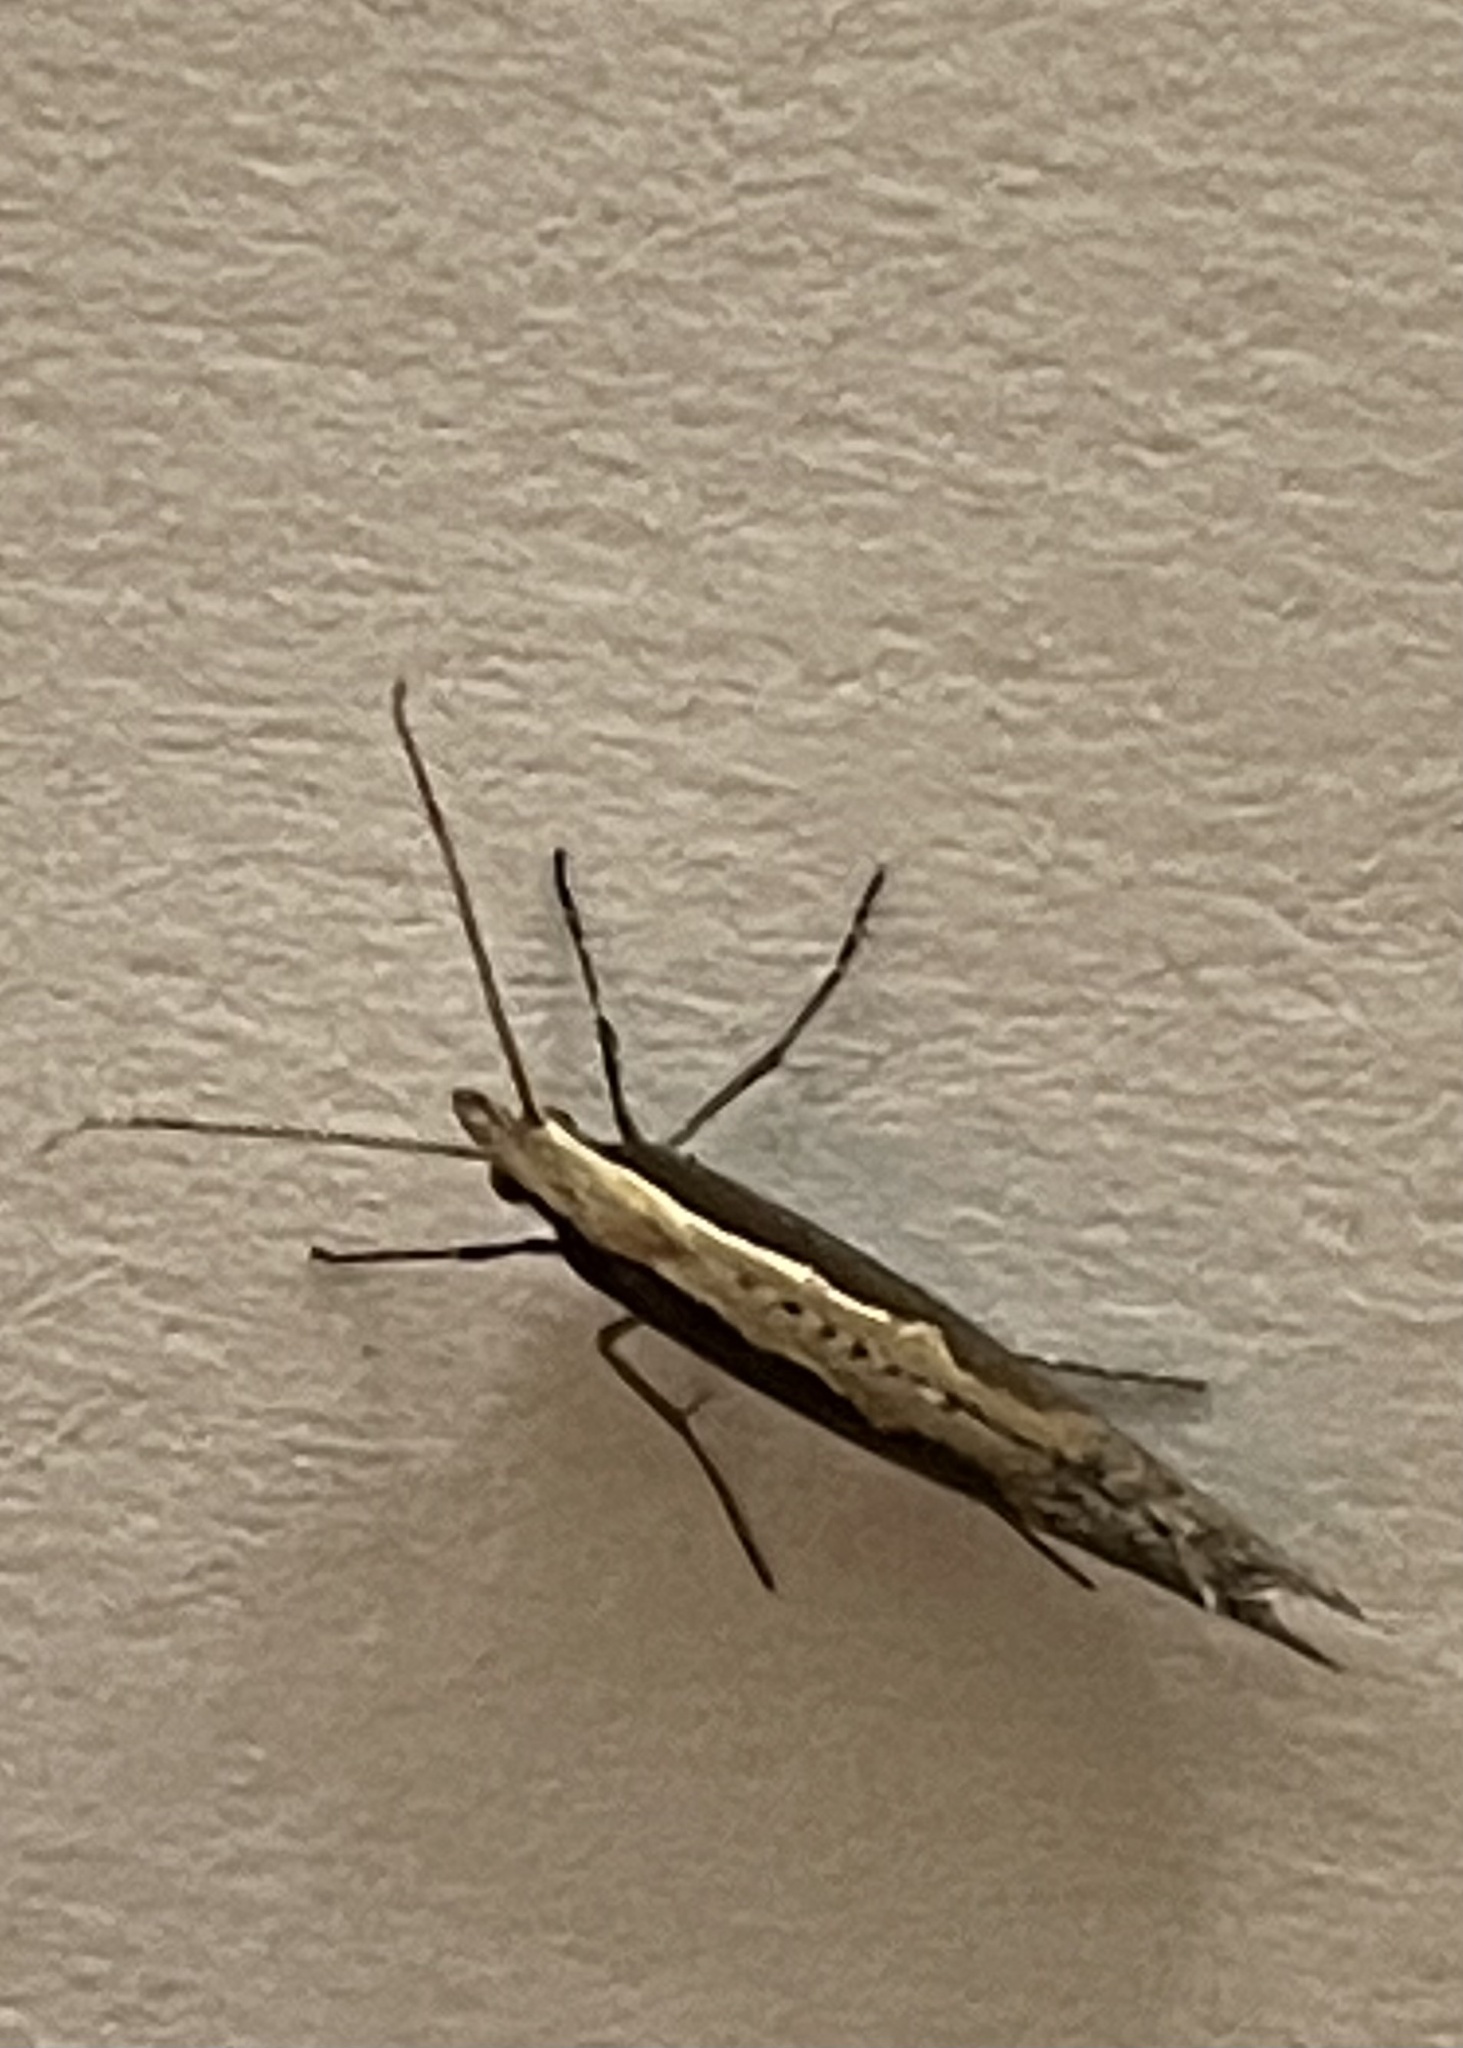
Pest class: diamondback_moth